History of the Paraguay national football team

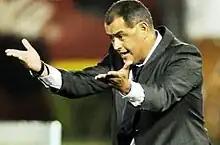
Former Paraguayan footballer Francisco Arce was in charge of the Albirroja in 2011, following the departure of Gerardo Martino.

After the resignation of Gerardo Martino, former Paraguayan footballer Francisco Arce would take charge of the national team for the qualifiers. In Rounds 1 and 2 in October 2011, Arce selected a strong and experienced squad to face Peru and Uruguay. Experienced players such as Roque Santa Cruz, Nelson Valdez, Carlos Bonet, Cristian Riveros, Paulo da Silva, Édgar Barreto and Darío Verón were included. Despite this, however, Paraguay were defeated 2–0 away in Lima as Paolo Guerrero scored a double for Peru on 7 October. Four days later, Paraguay drew with Uruguay in Asunción on 11 October. Diego Forlán scored in the 68th minute to give the visitors the lead, before Richard Ortiz equalized for Paraguay in the 92nd minute. Ortiz had converted the ball into the net after the ball had arrived in the 12-yard box from a corner kick, the match concluded 1–1. Paraguay were in eighth position of the table after Round 2. Rounds 3 and 4 took place in November 2011. Paraguay earned their first win of the qualifiers when they faced Ecuador on 11 November. Cristian Riveros scored in the 47th minute of the match, latching on to a free-kick. Darío Verón then scored his first international goal for Paraguay, heading home from a corner kick in the 57th minute. Ecuador then scored a consolation goal in the 92nd minute, however, the fixture ended 2–1 and Paraguay moved up to fourth position in the table. Fourth position was the highest ranking that Paraguay would eventually achieve throughout the duration of qualifiers, as the national team would face a series of several loses, both home and away. Four days after Paraguay's win against Ecuador, they were defeated 2–0 against Chile in Santiago on 15 November. 2010 FIFA World Cup and 2011 Copa América veterans Enrique Vera and Aureliano Torres had not been called up to the national team since the qualifiers had commenced, and Diego Barreto had been selected as the number #1 goalkeeper throughout the first four rounds of the qualifiers. Paraguay's first match of the qualifiers in 2012 came in June against Bolivia. A 3–1 away defeat in La Paz, which saw a double from Bolivia's Pablo Daniel Escobar, a Paraguayan who had obtained Bolivian citizenship. Cristian Riveros scored for the Albirroja in the 81st minute as the national team again dropped down to eighth position of the table. The fixture saw the return of both Justo Villar and Aureliano Torres to the qualifiers. Francisco Arce departed as coach in 2012, after Paraguay's 3–1 away loss against Bolivia, and was replaced by Uruguayan Gerardo Pelusso. On 5 August 2012, Egar Barreto announced his international retirement from the Albirroja due to fatigue from intercontinental travelling for national team matches. He cited that the travelling takes away much energy as the Italian Serie A championship is long and exhausting. In Round 7, Paraguay were defeated 3–1 against Argentina away in Córdoba on 7 September 2012. Argentina had been in the top three positions of the table throughout the qualifiers and commenced the match with a goal in the third minute, scored by Ángel Di María. Argentine-born Paraguayan striker Jonathan Fabbro equalized for the Albirroja in the 17th minute after scoring a penalty, however, goals from Gonzalo Higuaín and Lionel Messi took the scoreline to 3–1 as Paraguay were defeated for the third consecutive time in the qualifiers. Paraguay were placed at the bottom of the table in ninth position, and would eventually remain there until Round 15. Four days later, Paraguay suffered a 2–0 home defeat against Venezuela in Asunción on 11 September. Salomón Rondón scored a double for the away team as Paraguay lost their fourth qualifier in a row. In Round 9, Paraguay were defeated 2–0 away in Barranquilla as Colombia's Radamel Falcao scored two second half goals, on 12 October. Four days later, Paraguay ended their losing streak when they defeated Peru 1–0 in Asunción on 16 October. Pablo Aguilar scored for the home side in the 52nd minute to give the Albirroja only their second win of the qualifiers. In Paraguay's first qualifier for 2013, they faced Uruguay in Montevideo on 22 March. The scores were locked at 0–0 for the entire match until Luis Suárez scored in the 81st minute to give Uruguay the lead. Édgar Benítez equalized for Paraguay in the 85th minute as the fixture concluded 1–1. On 26 March, Paraguay were defeated 4–1 away in Quito against Ecuador, four days later. Paraguay had been in front after Luis Caballero scored in the 15th minute, however, Ecuador responded with four goals, including a second half double from Jefferson Montero.